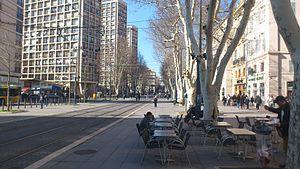
Cours Belsunce Marseille Provence Mars 2013
Le cours Belsunce est une voie située dans le 1ᵉʳ arrondissement de Marseille. Il s'agit de la rue principale du quartier du même nom.
La présence de Juifs à Marseille est attestée dès le VIᵉ siècle par Grégoire de Tours, mais il est probable qu'elle remonte à l'Empire romain.
Marseille est une ville dont la population actuelle s'est construite sur des vagues migratoires importantes successives, les trois plus importantes étant celles des Italiens à la fin du XIXᵉ siècle, des Arméniens au début du XXᵉ siècle, des Maghrébins et Comoriens dans la seconde moitié du XXᵉ siècle.
Marseille est une commune du Sud-Est de la France, chef-lieu du département des Bouches-du-Rhône et préfecture de la région Provence-Alpes-Côte d'Azur.